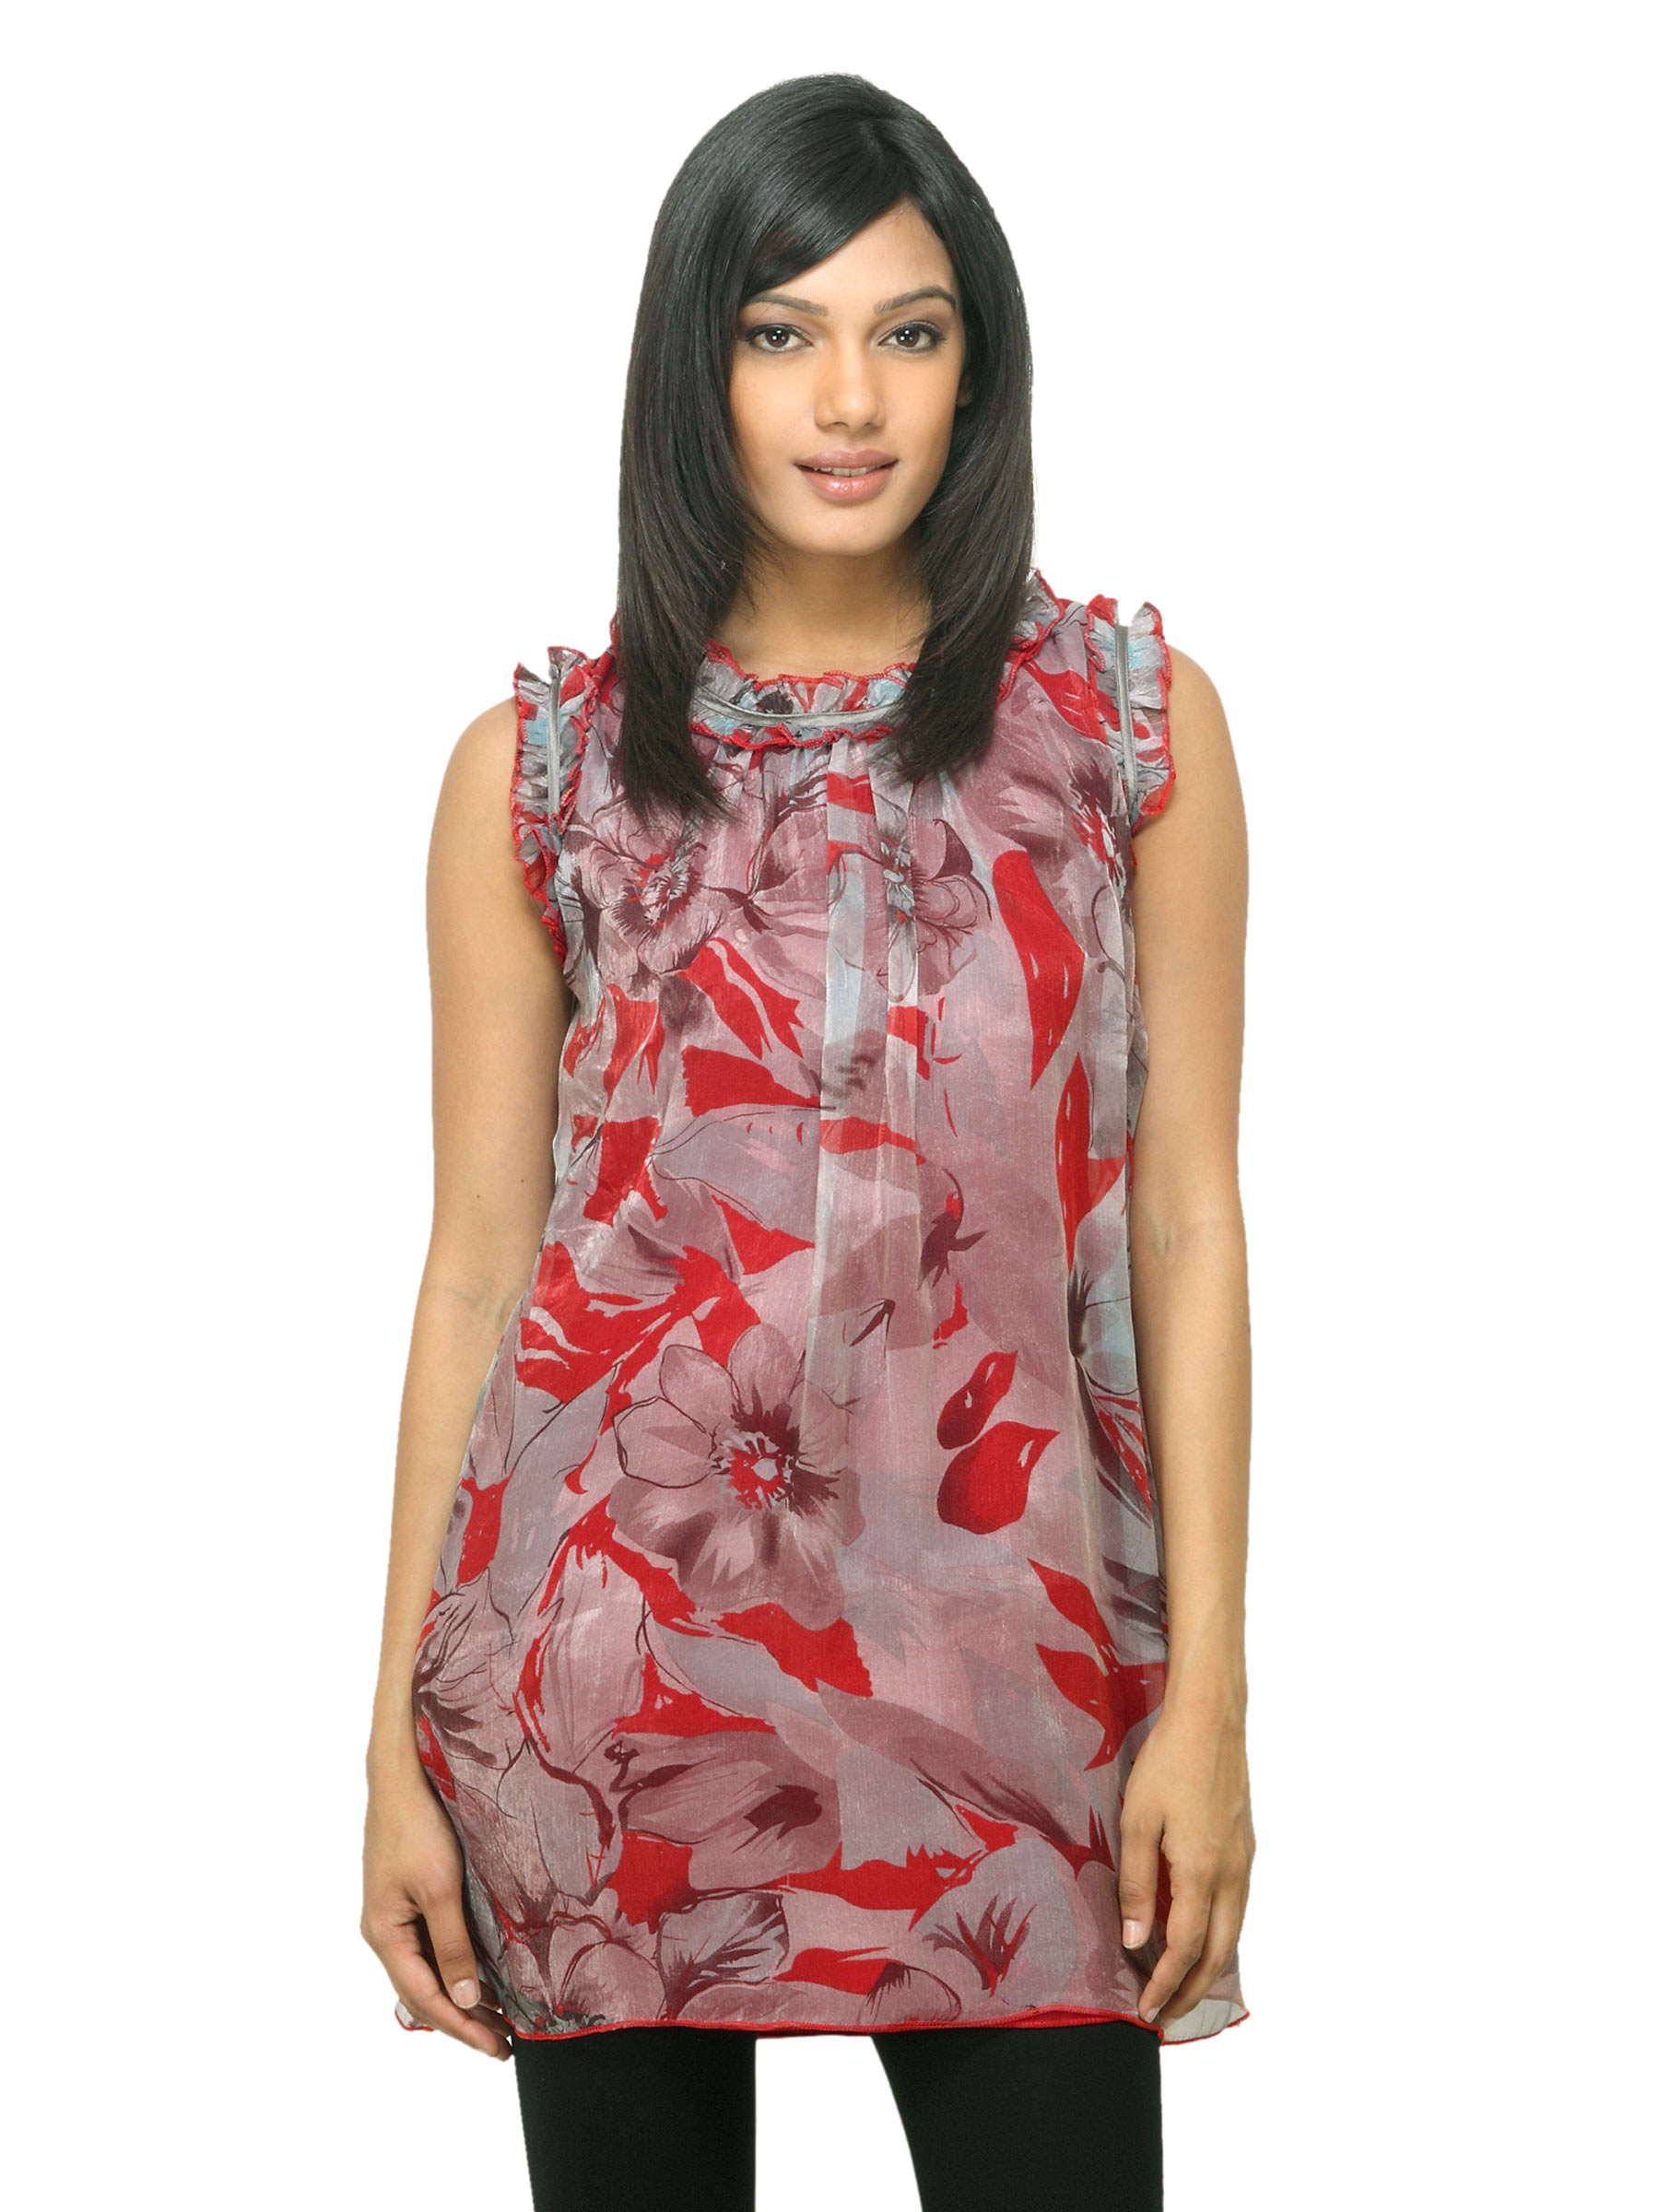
Sepia Women Printed Red Tunic
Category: Apparel / Topwear / Tunics
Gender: Women
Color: Red
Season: Summer 2012
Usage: Casual